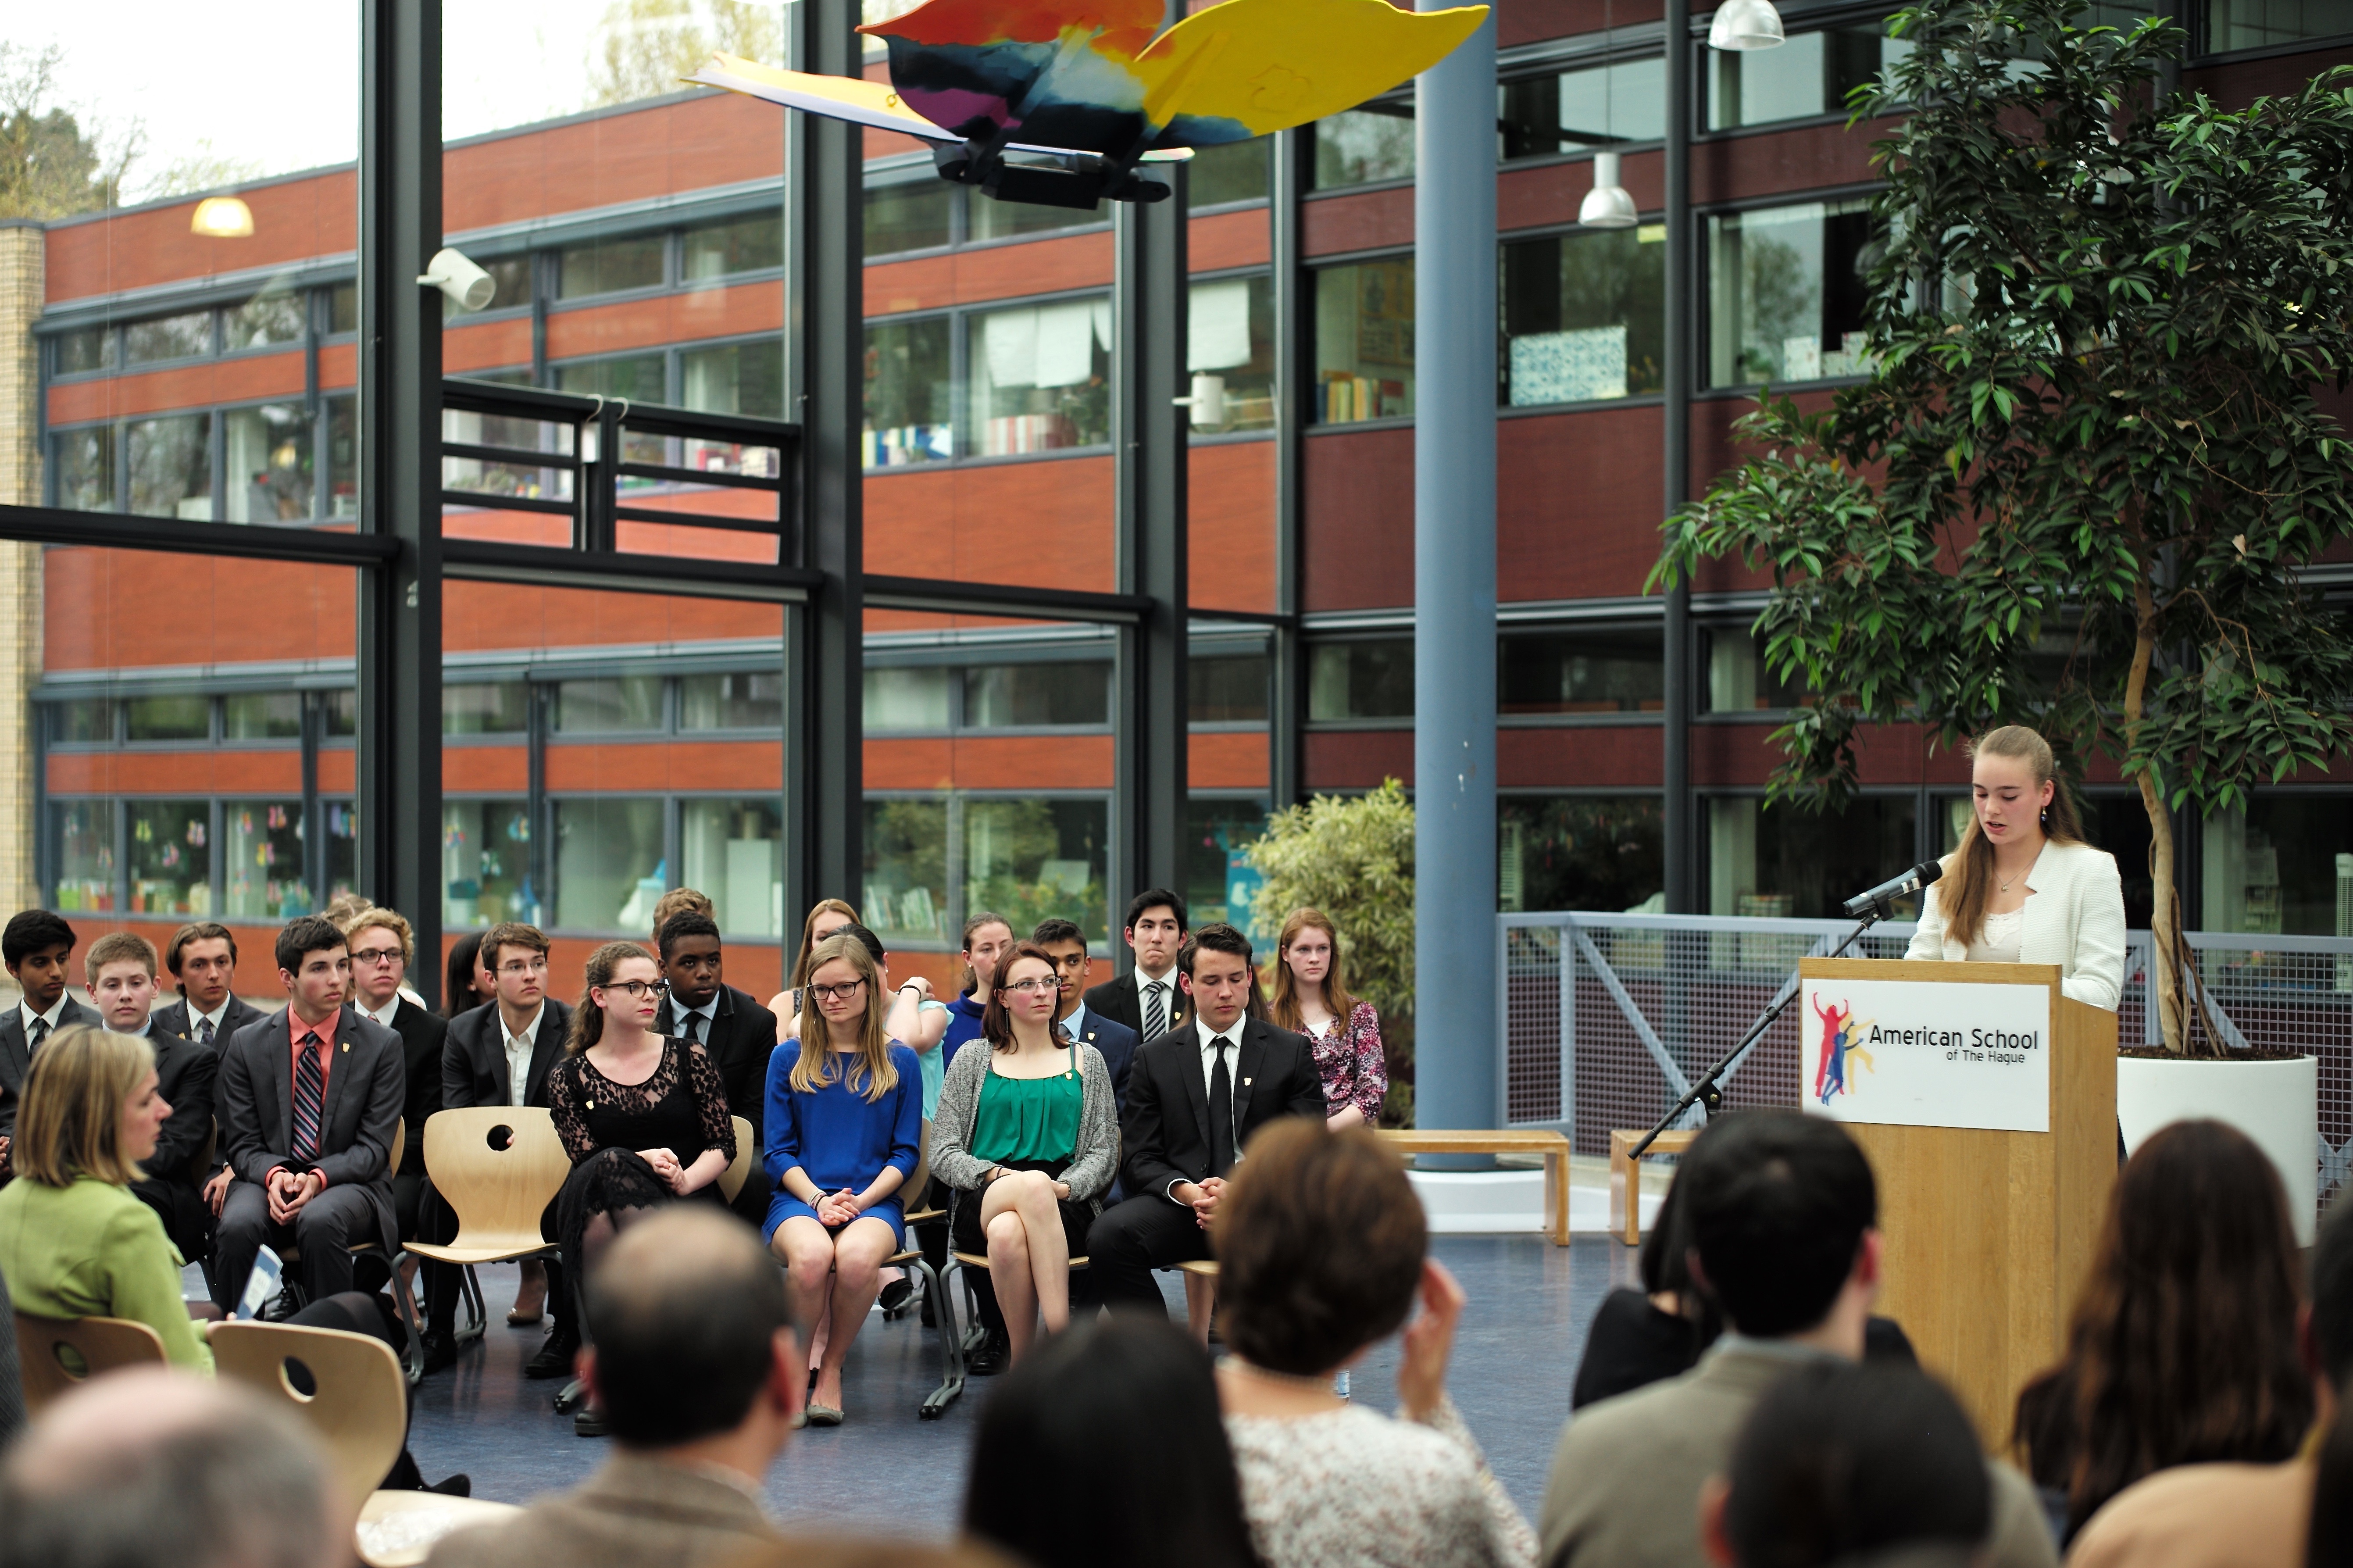
crowd, ash, 2015, national, holland, hague, netherlands, m, american, society, honor, school, campus, leica, 240, nhs, induction